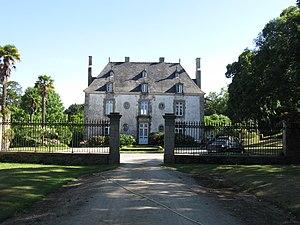
Le château de la Ravillais, commune de Ploubalay. (Côtes-d'Armor, région Bretagne).
Ploubalay [plubalɛ] est une ancienne commune française située dans le département des Côtes-d'Armor en région Bretagne.